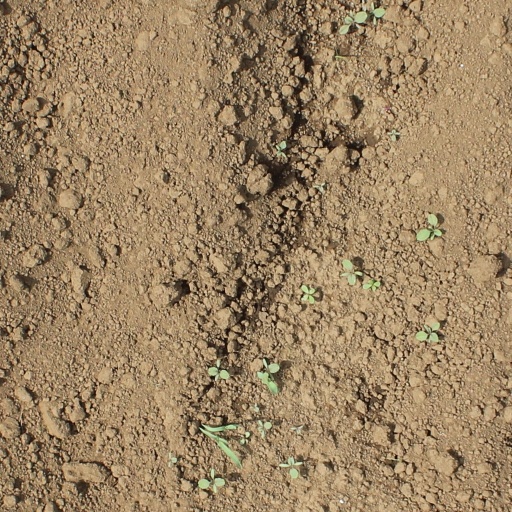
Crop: soybean